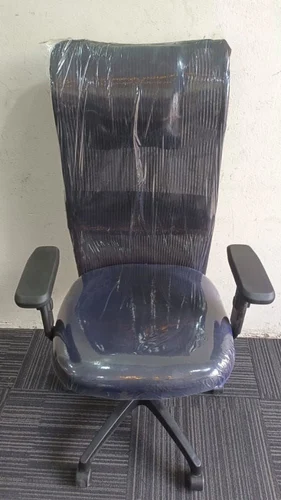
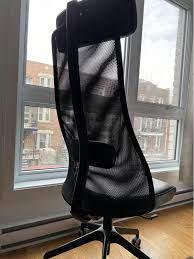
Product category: items_chair
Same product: no